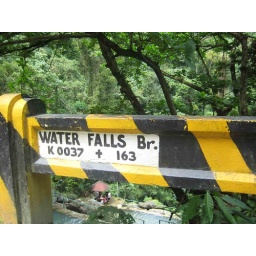
the water from the falls goes under this bridge